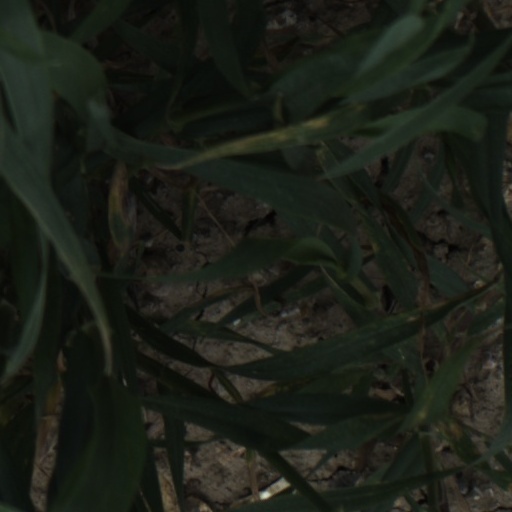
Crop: wheat